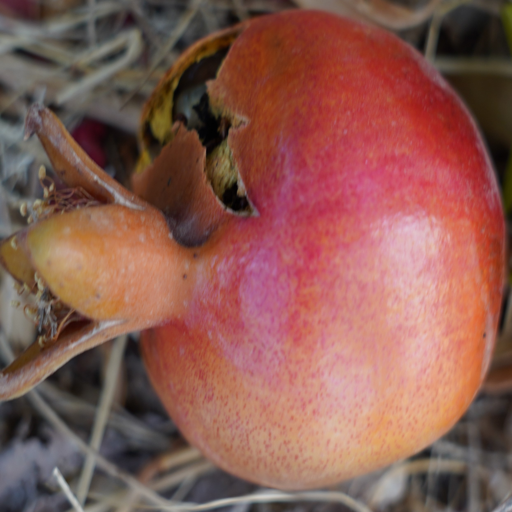
Label: Colletotrichum spp